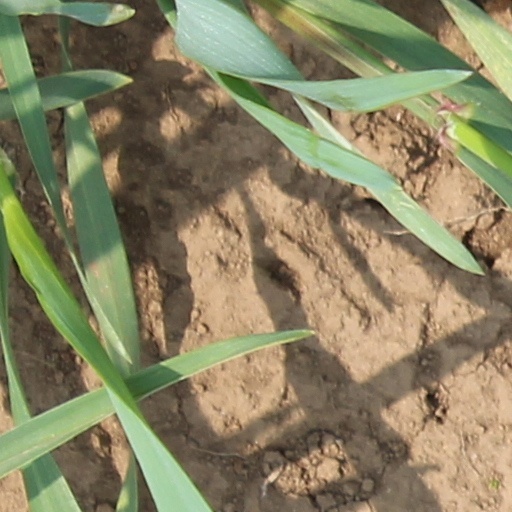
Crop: wheat